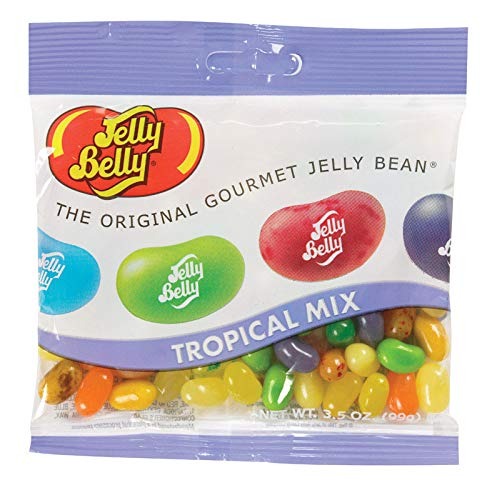
Item Name: TROPICAL JELYBNS3.5OZ BG
Bullet Point 1: Tropical Flavored Jelly Beans: Enjoy the sweet taste of tropical fruits like mango, pineapple, and passionfruit in every bite
Bullet Point 2: Sugar-Free Candy: These jelly beans are made with natural sweeteners like stevia and erythritol, so you can indulge without the guilt
Bullet Point 3: Birthday Party Favors: Give these fun sugar-free jelly beans as party favors for a birthday celebration
Bullet Point 4: Convenient Portable Packaging: The resealable 12-ounce bag makes it easy to enjoy these jelly beans on-the-go or at home
Bullet Point 5: Made in the USA: These jelly beans are proudly made in the United States using quality ingredients
Value: 3.5
Unit: Fl Oz

Price: 6.24